List of cities in Argentina

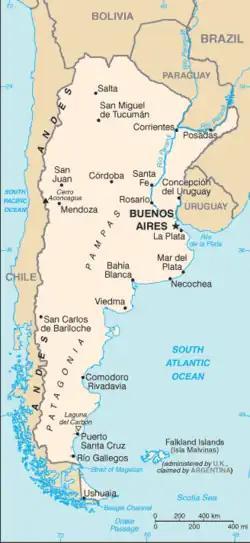
Map of Argentina

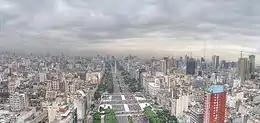
Buenos Aires, Capital of Argentina

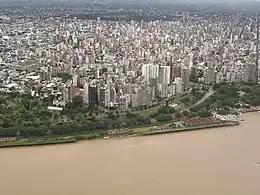
Rosario

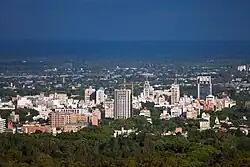
Mendoza

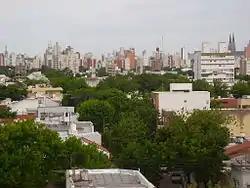
La Plata

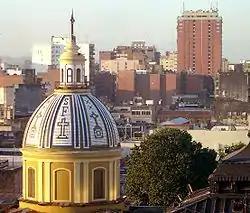
San Miguel de Tucumán

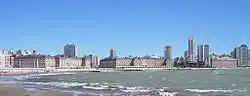
Mar del Plata

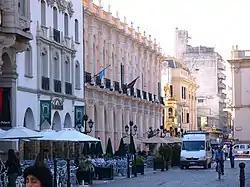
Salta

This is a list of the localities of Argentina of 45,000 to 150,000 inhabitants ordered by amount of population according to the data of the 2001 INDEC Census.